GAZ

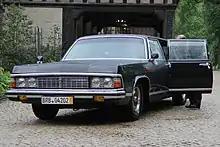
GAZ-14, produced 1977–1988

GAZ or Gorkovsky avtomobilny zavod is a leading Russian automotive manufacturer based in Nizhny Novgorod (formerly Gorky, 1932–1990). Established in 1932 as a joint venture with Ford, it evolved into the Soviet Union’s largest producer of commercial vehicles and military hardware during World War II. Today, GAZ is the primary subsidiary of the GAZ Group, under Basic Element and Russian Machines ownership. It specializes in light and medium duty trucks, buses, vans (notably the “GAZelle” line), as well as engines and automotive components. The company also engages in contract manufacturing for major OEMs and develops alternative‑fuel and hydrogen powertrain technologies. GAZ remains pivotal in the Russian commercial‑vehicle sector, holding roughly 50% market share in light trucks and 65% in buses.